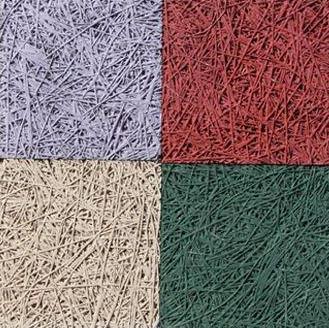
Texture: fibrous